Geography of New Zealand

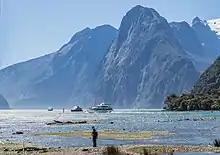
Fiordland is dominated by steep, glacier-carved valleys.

To the south of New Zealand the Indo-Australian plate is subducting under the Pacific plate, and this is beginning to result in back-arc volcanism. The youngest (geologically speaking) volcanism in the South Island occurred in this region, forming the Solander Islands (<2 million years old). This region is dominated by the rugged and relatively untouched Fiordland, an area of flooded glacially carved valleys with little human settlement.